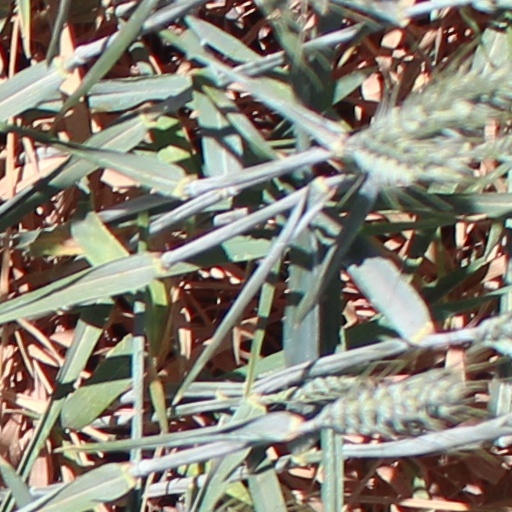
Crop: wheat